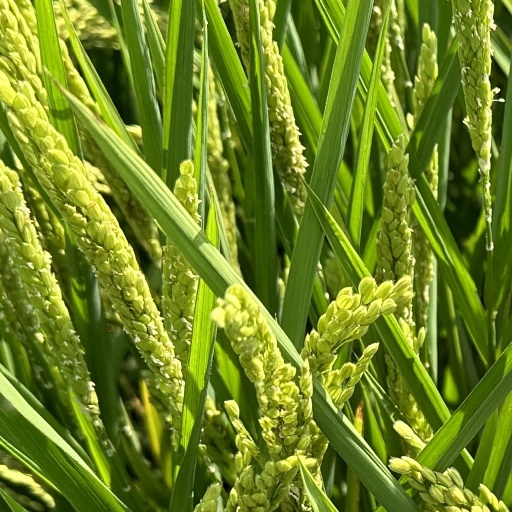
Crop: rice